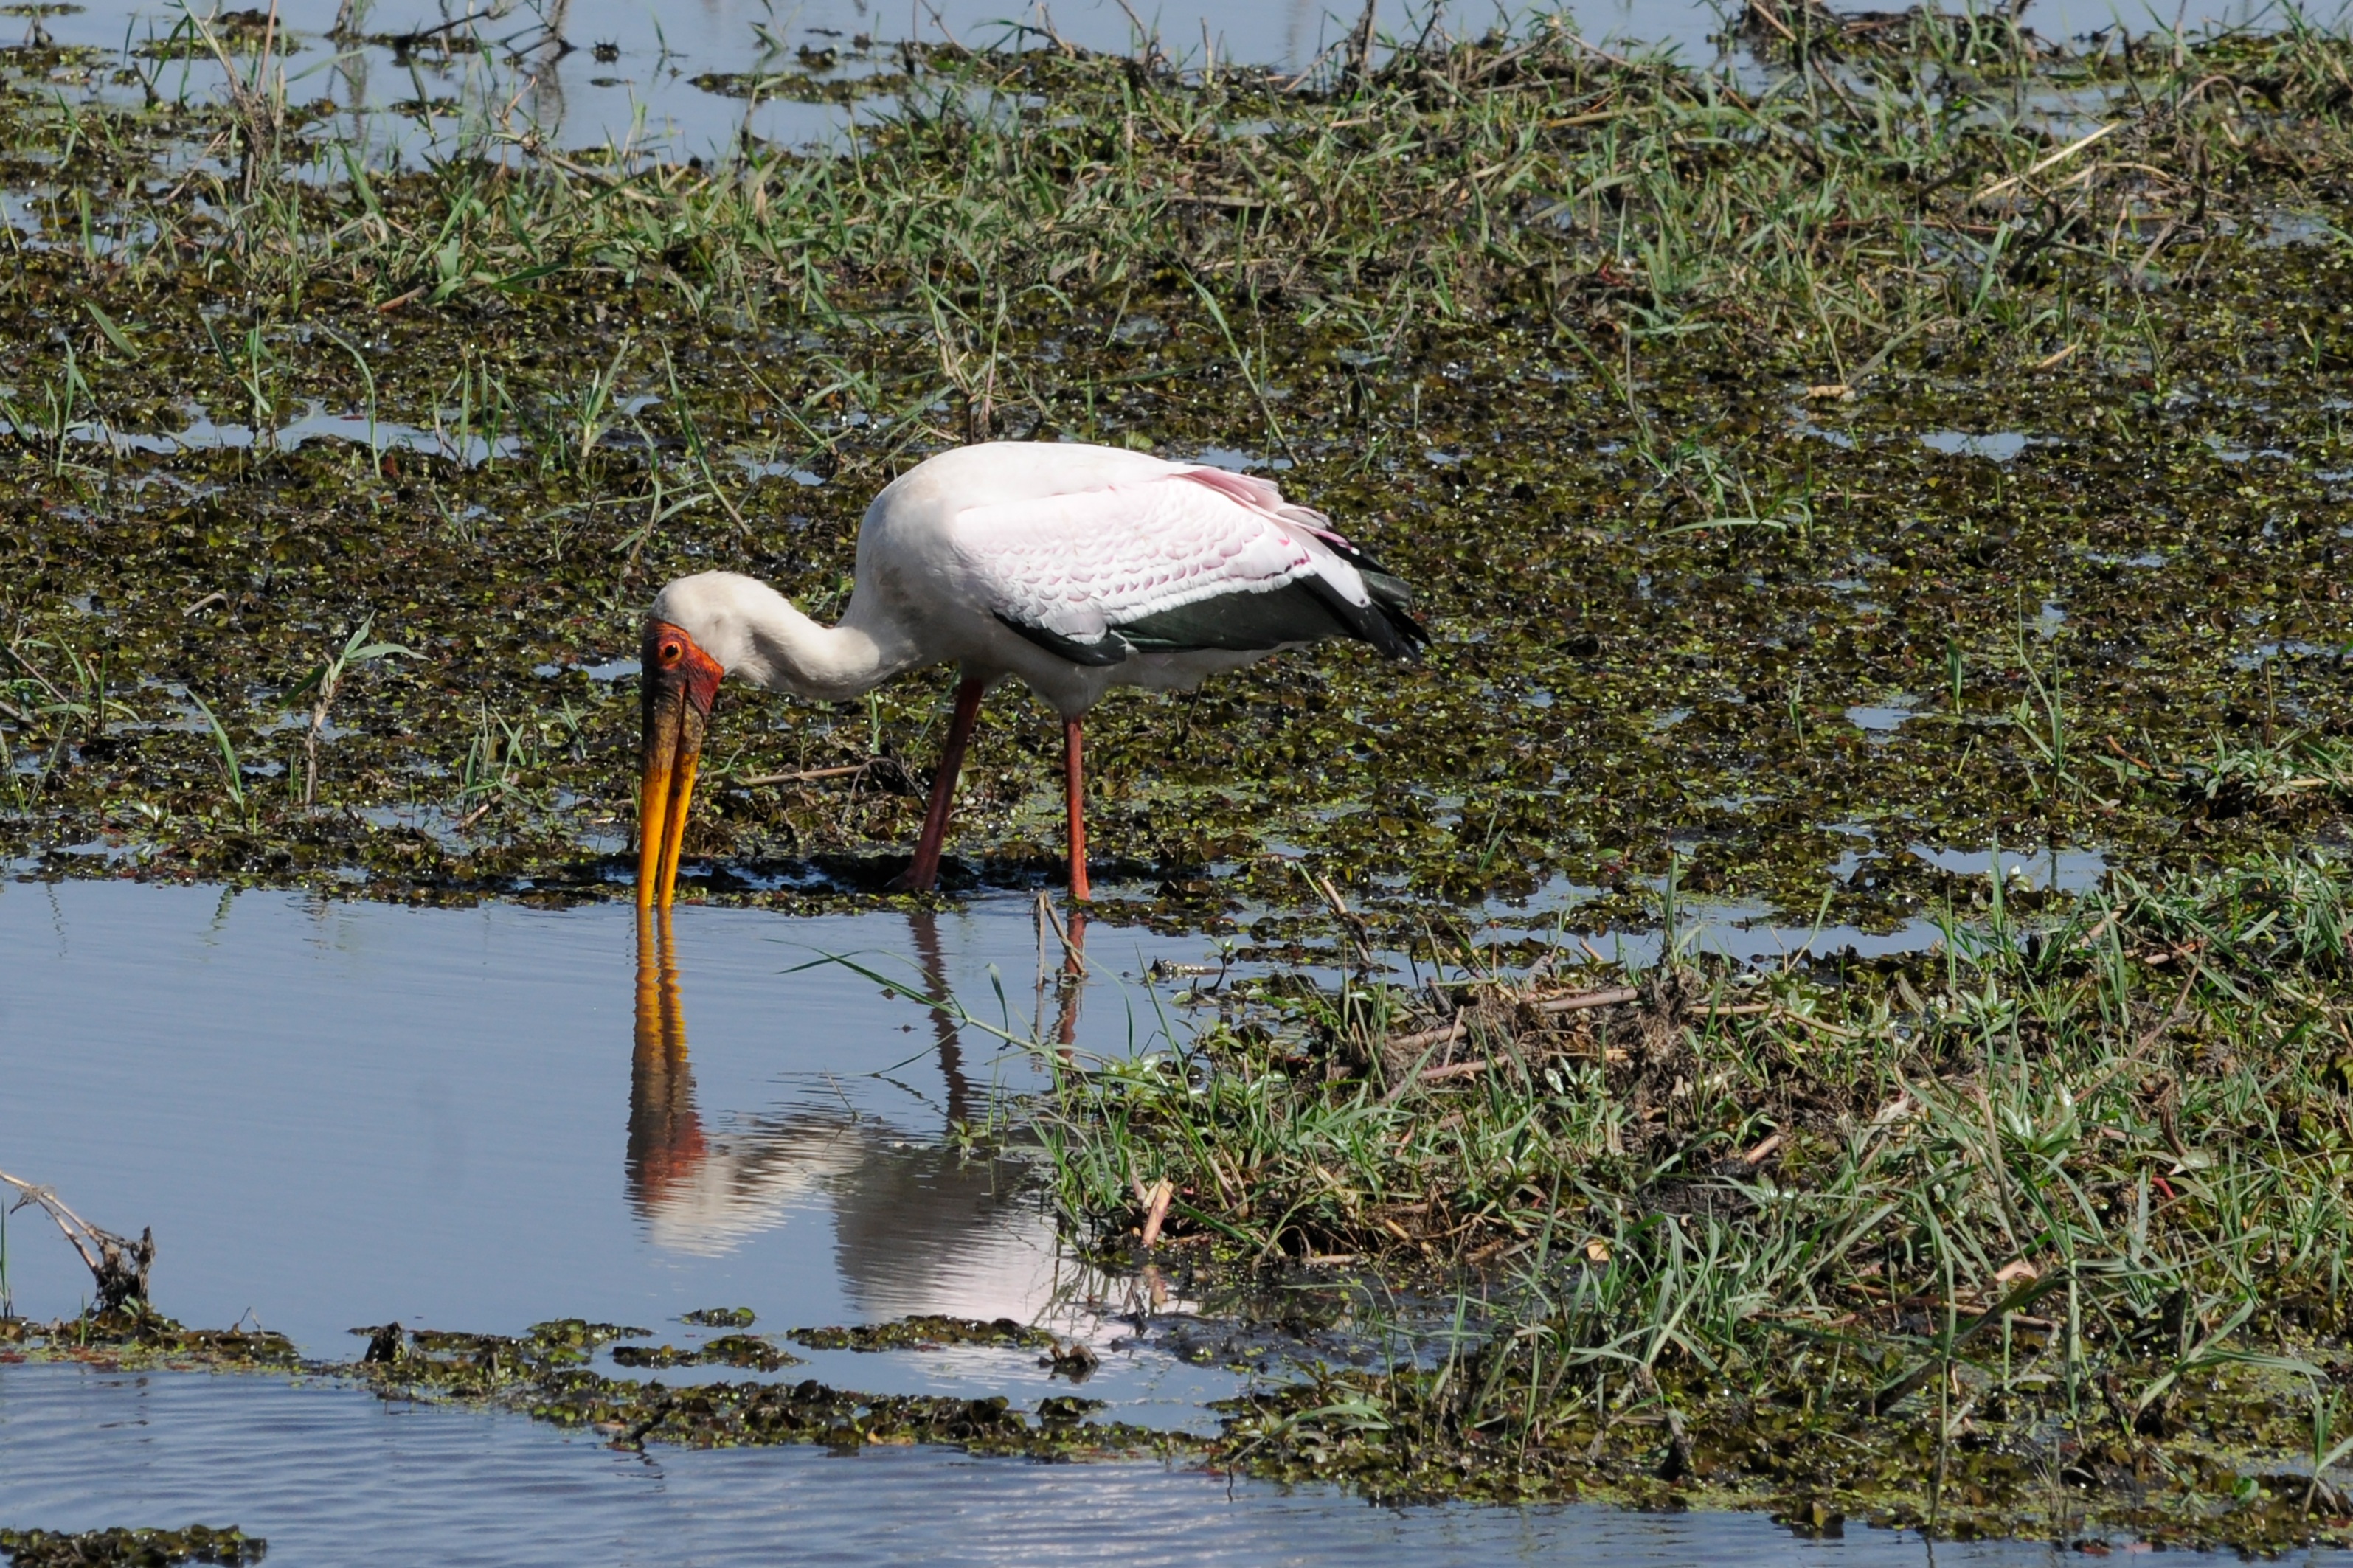
bird, wildlife, fauna, wetland, vertebrate, habitat, heron, water bird, botswana, chobe, yellow billed stork